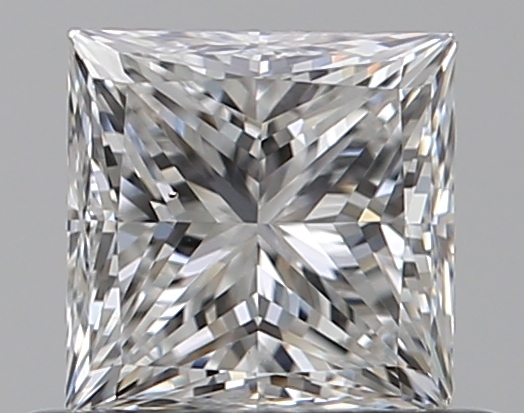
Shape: princess
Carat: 0.59
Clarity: SI1
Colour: E
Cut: EX
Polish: EX
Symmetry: GD
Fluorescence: N
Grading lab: GIA
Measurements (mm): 4.54 x 4.53 x 3.33